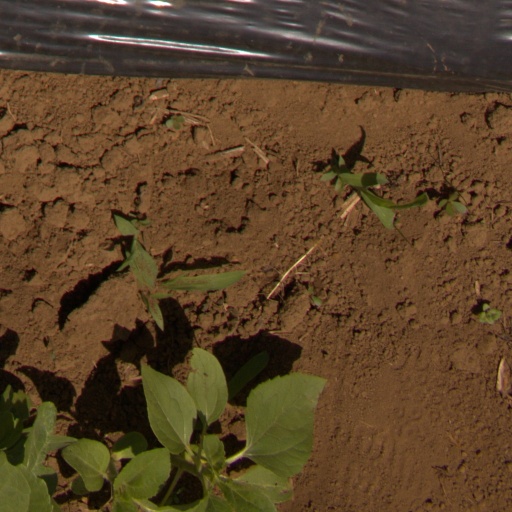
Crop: Jerusalem artichoke